Chiasso

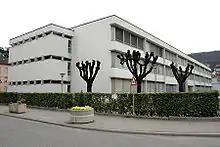
Primary School in Chiasso

The entire Swiss population is generally well educated. In Chiasso about 58.1% of the population (between age 25–64) have completed either non-mandatory upper secondary education or additional higher education (either University or a "Fachhochschule").